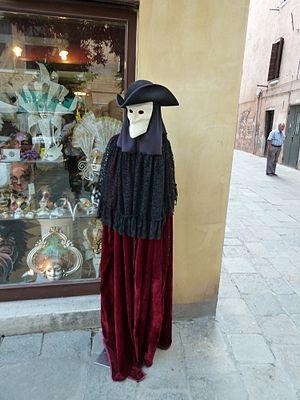
Carnival venice masks